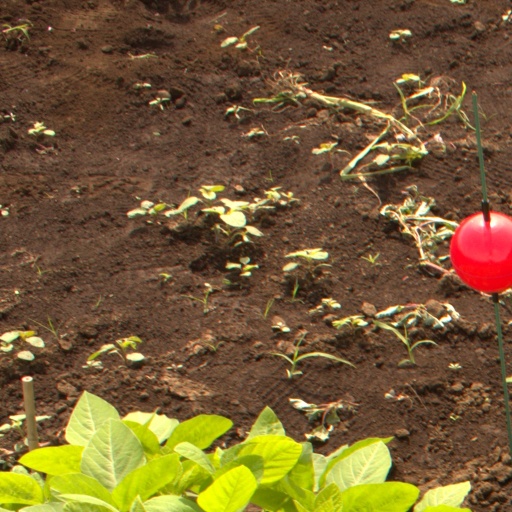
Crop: soybean